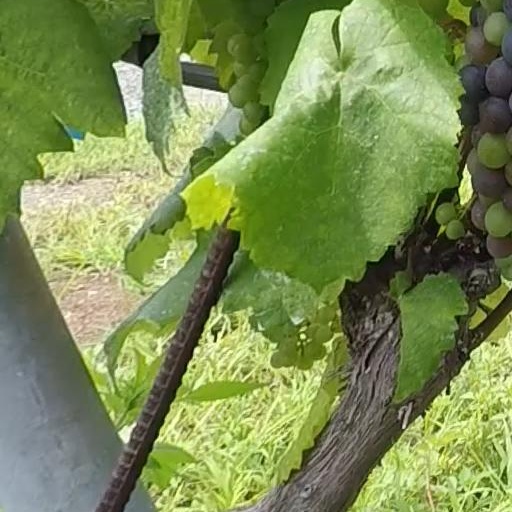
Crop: grape